2003 1000 km of Spa

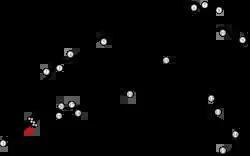
Layout of the Circuit de Spa-Francorchamps (1995–2003)

The 2003 1000 km of Spa was the sixth race for the 2003 FIA Sportscar Championship season (running under SR1 and SR2 classes) and the ninth race for the 2003 British GT Championship season (running under GTO and GT Cup classes), running in combination at the Circuit de Spa-Francorchamps. It took place on August 31, 2003.